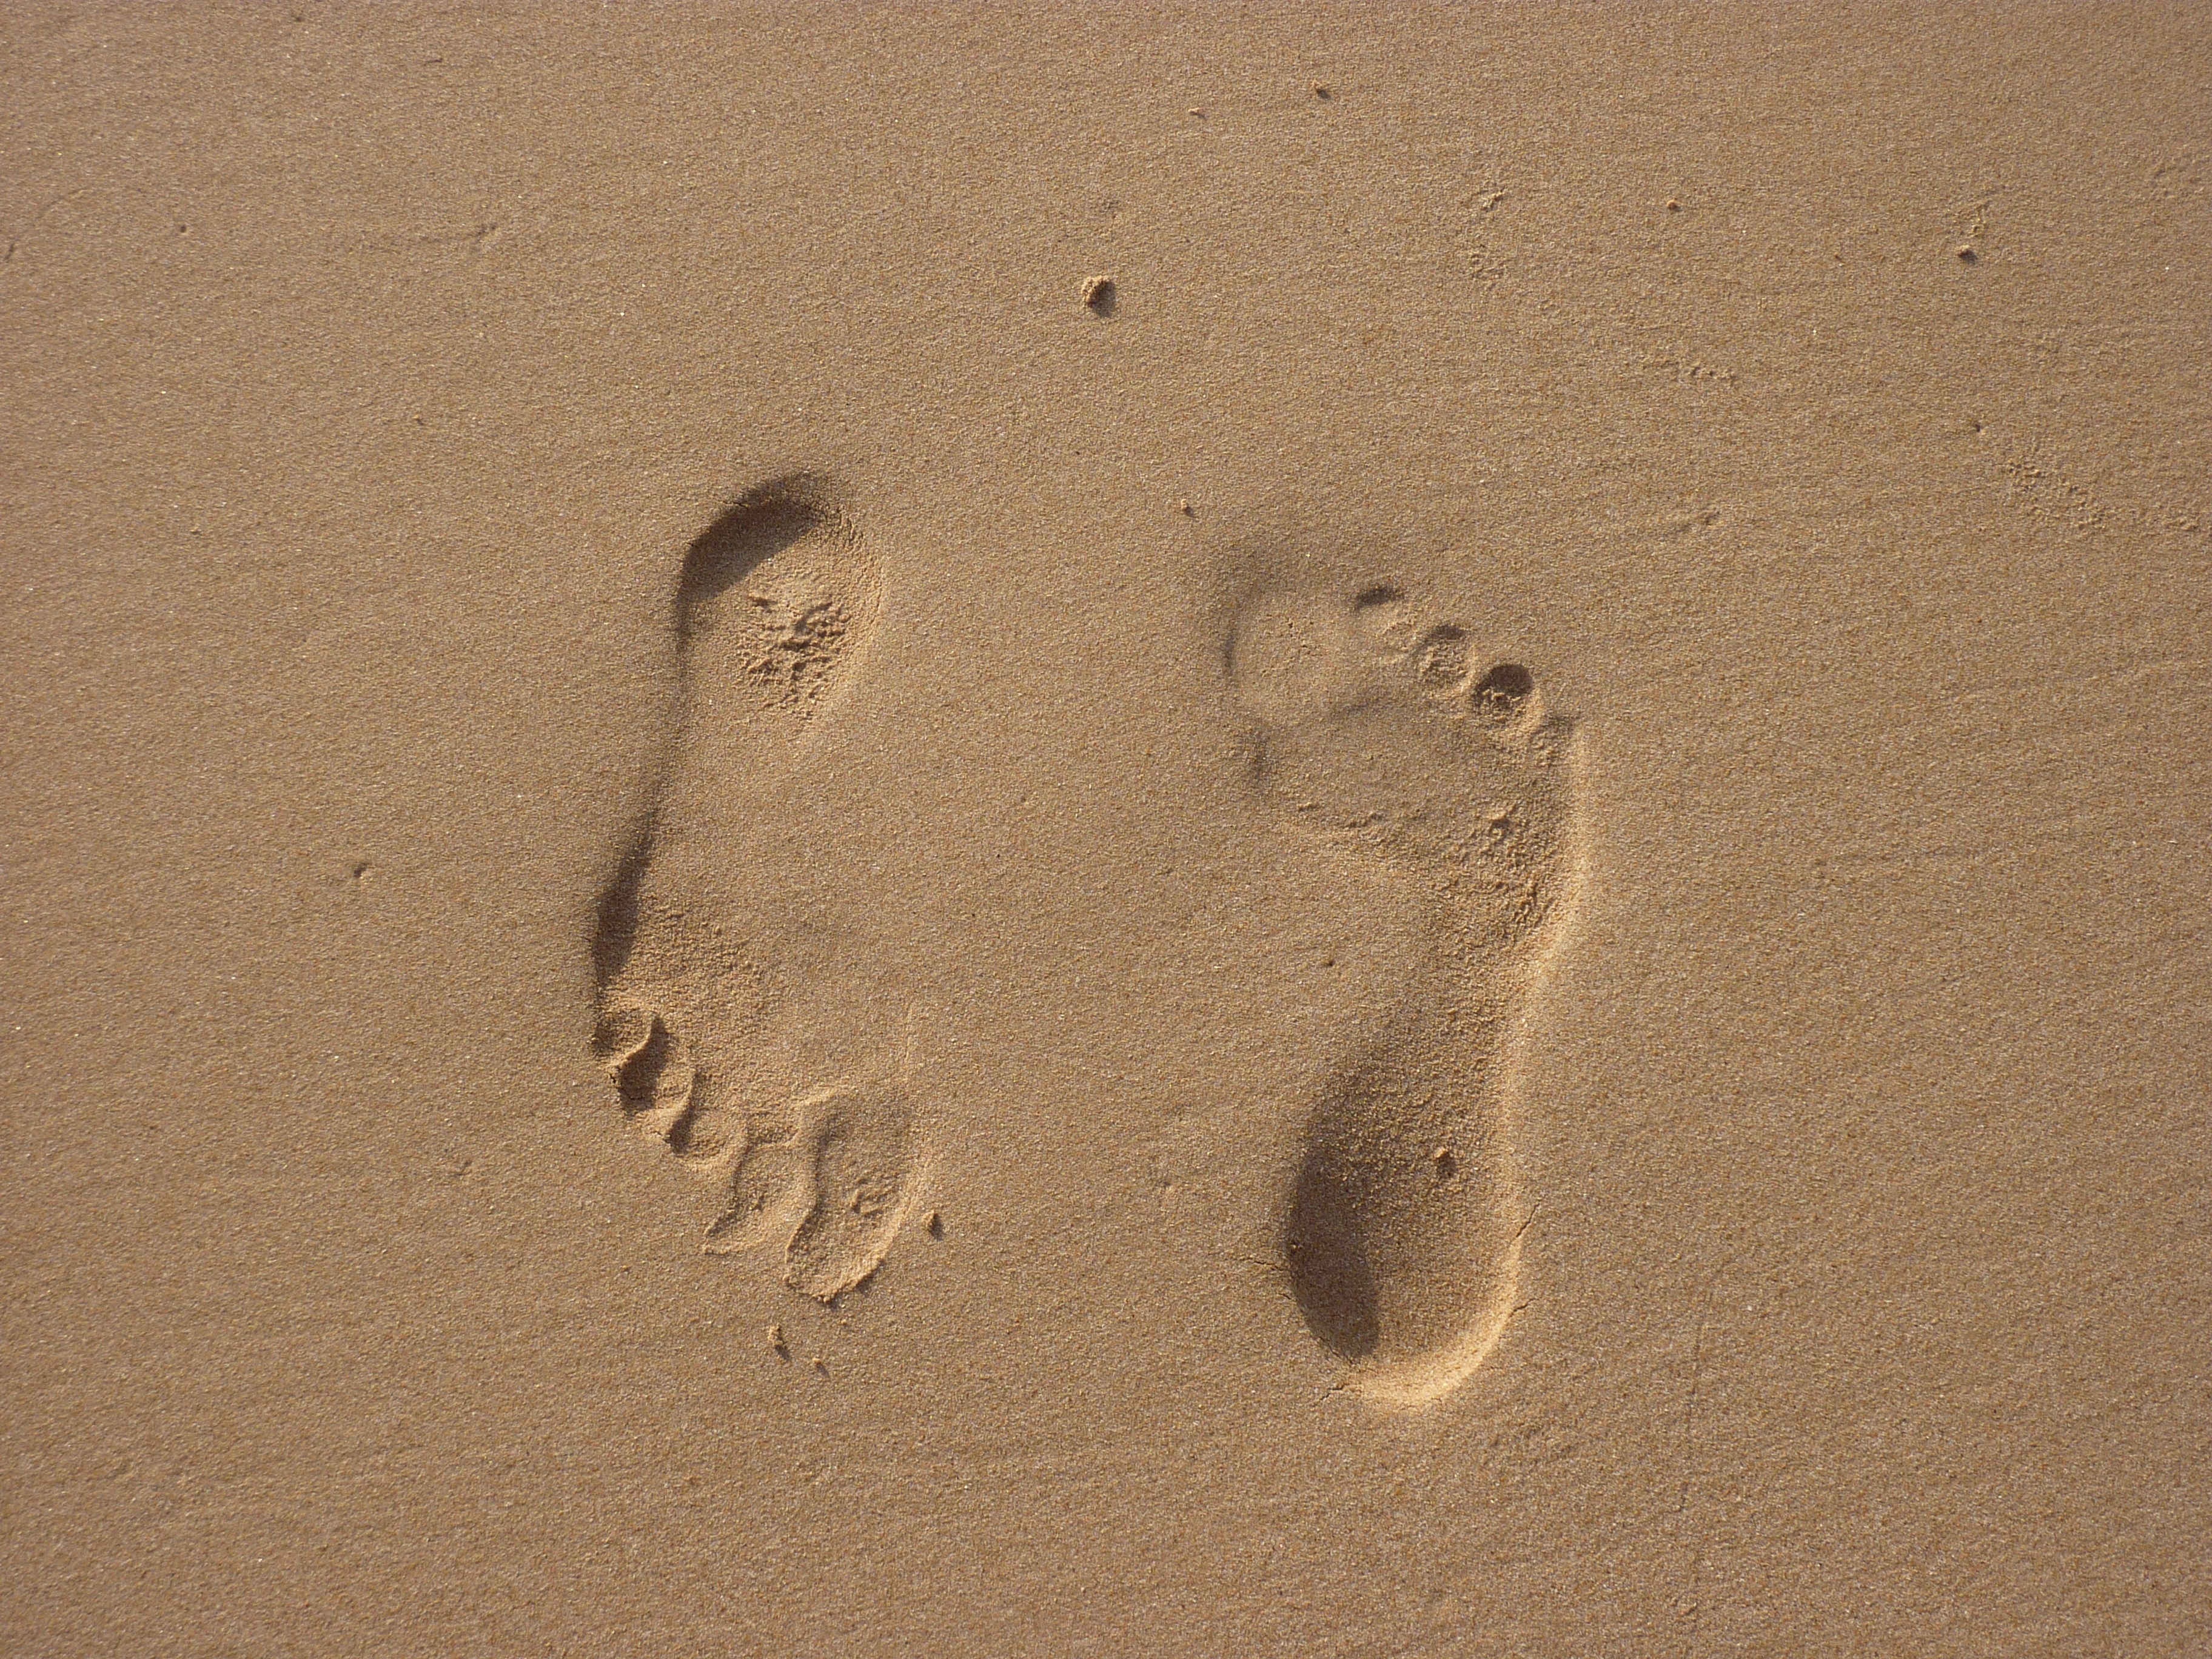
hand, sea, sand, wood, texture, footprint, feet, number, sole, material, circle, tracks in the sand, trace, sandy, holidays, pair, prints, away